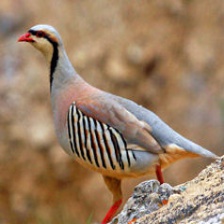
Species: CHUKAR PARTRIDGE
Scientific name: ALECTORIS CHUKAR
ImageNet parent category: partridge